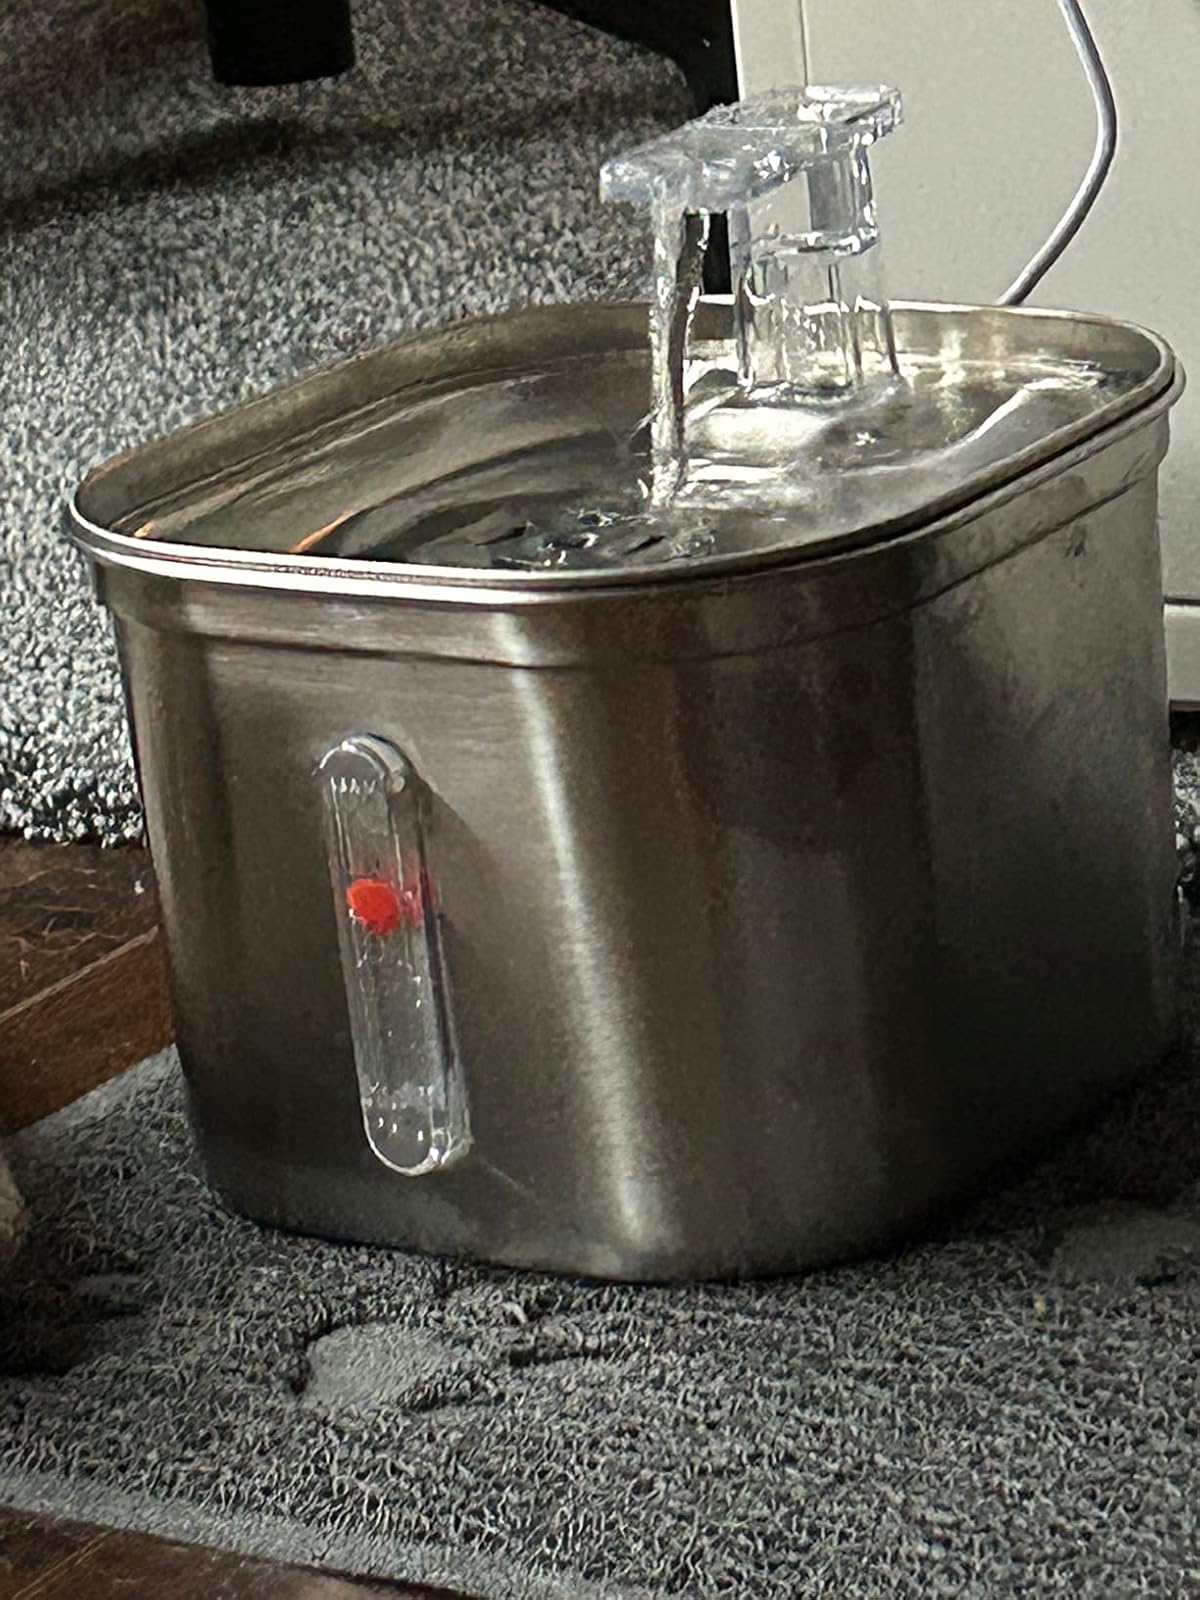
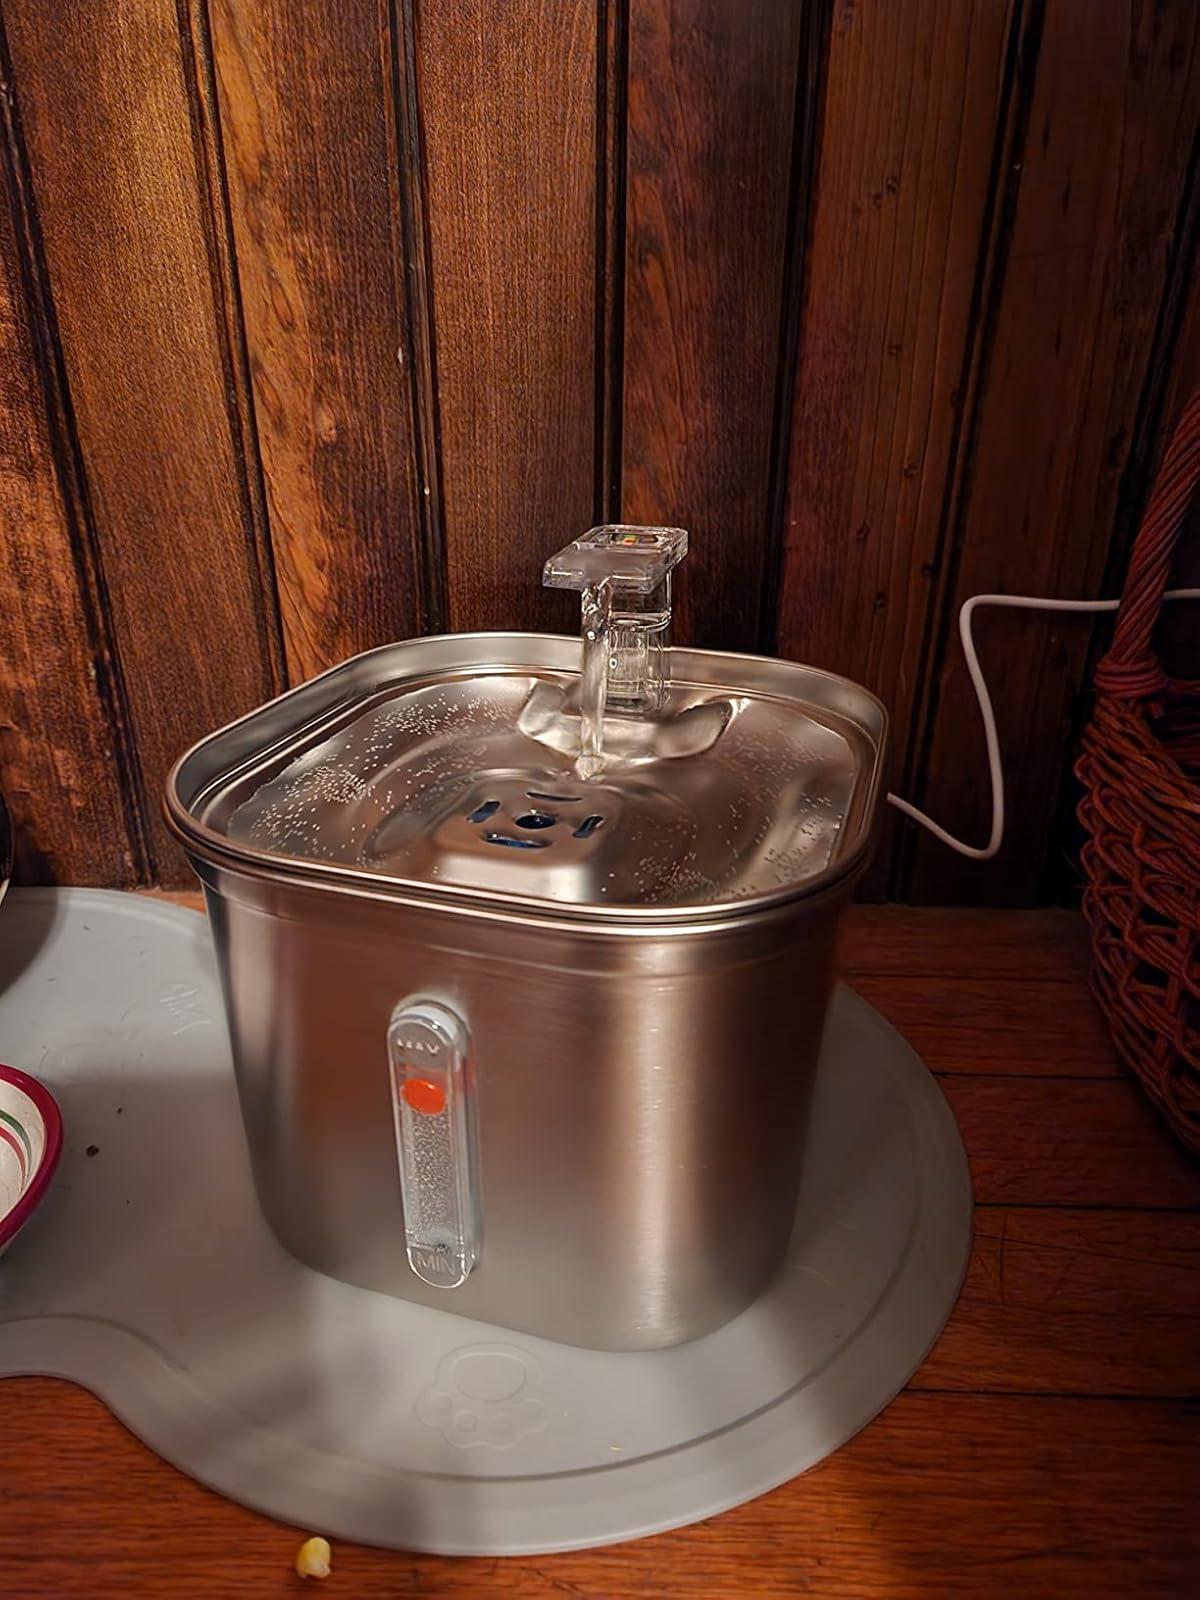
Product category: items_bowl
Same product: yes